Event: Nepal Earthquake
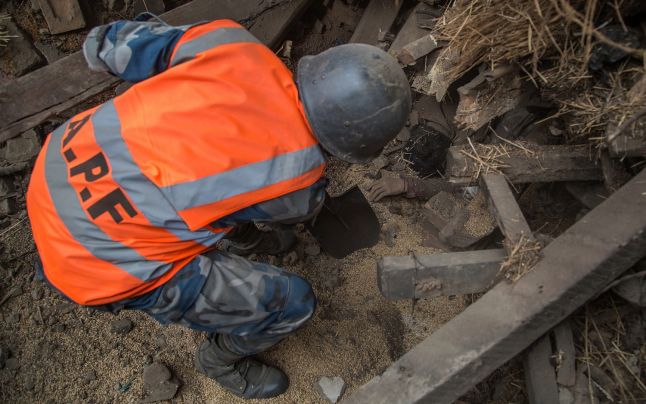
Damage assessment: damage